Black squirrel

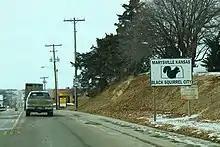
Signage in Marysville, Kansas featuring a black squirrel, the city's official mascot.

Eastern gray squirrels, including their black morphs, were introduced into British Columbia during the early 1900s. The species was also later introduced into other areas of Canada to which it was not native, such as Calgary, Alberta. The majority of the eastern gray squirrels in Calgary originated as pets, or zoo animals that escaped captivity during the 1930s. As in Ontario, black eastern gray squirrels are now the predominant morph of the species found in Calgary.